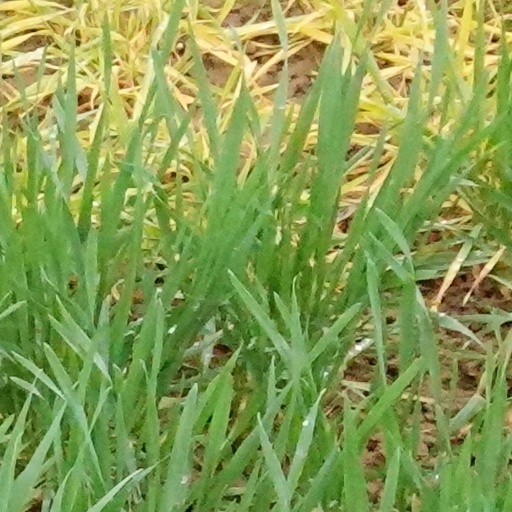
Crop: wheat